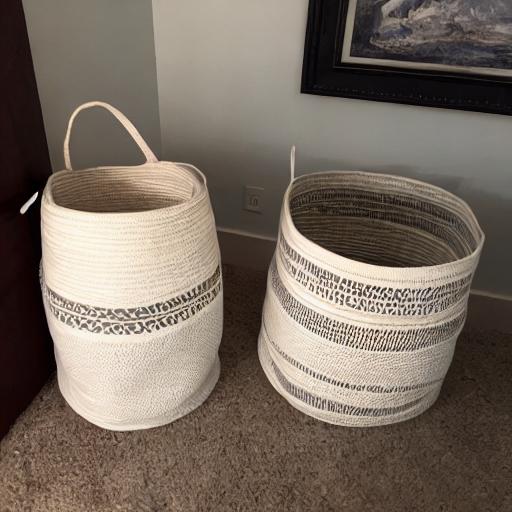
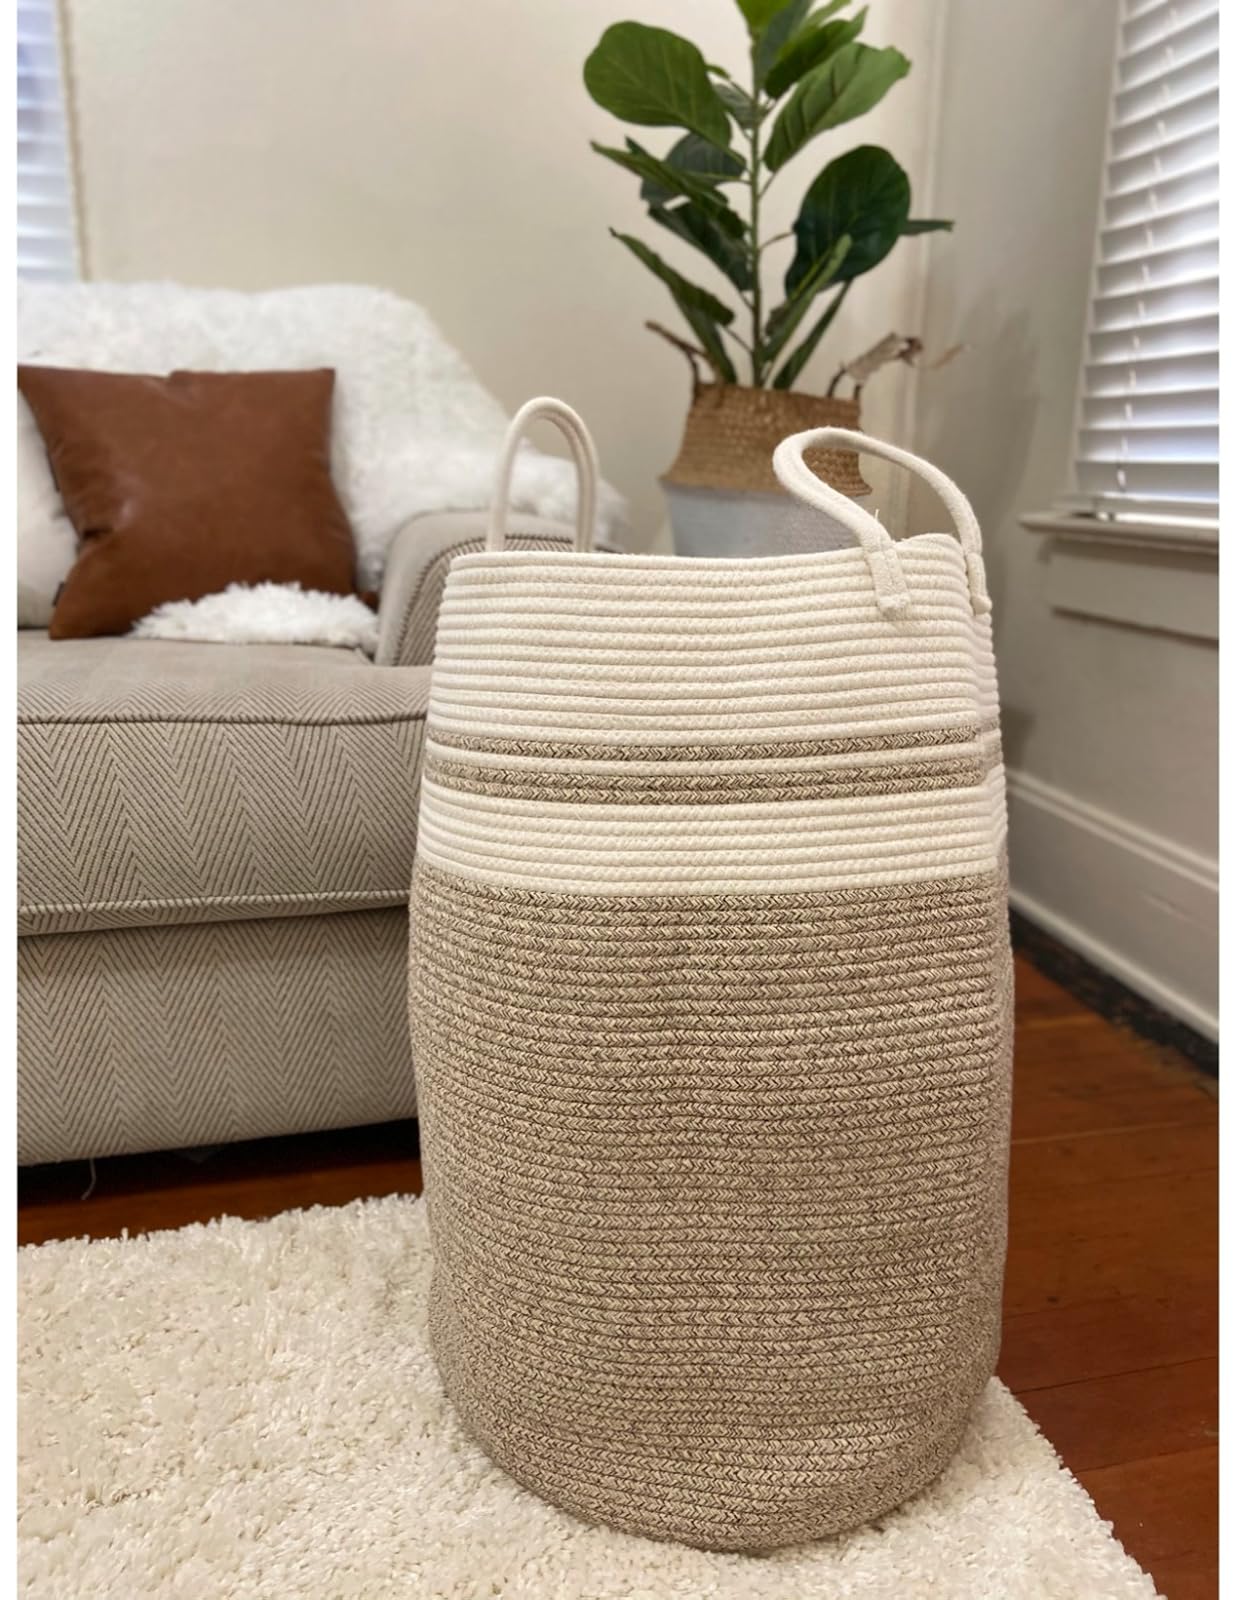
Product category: items_hamper
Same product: no